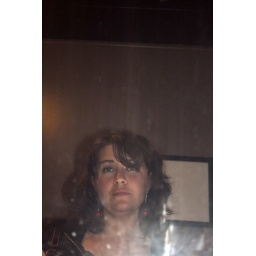
drunk amy in the bathroom mirror